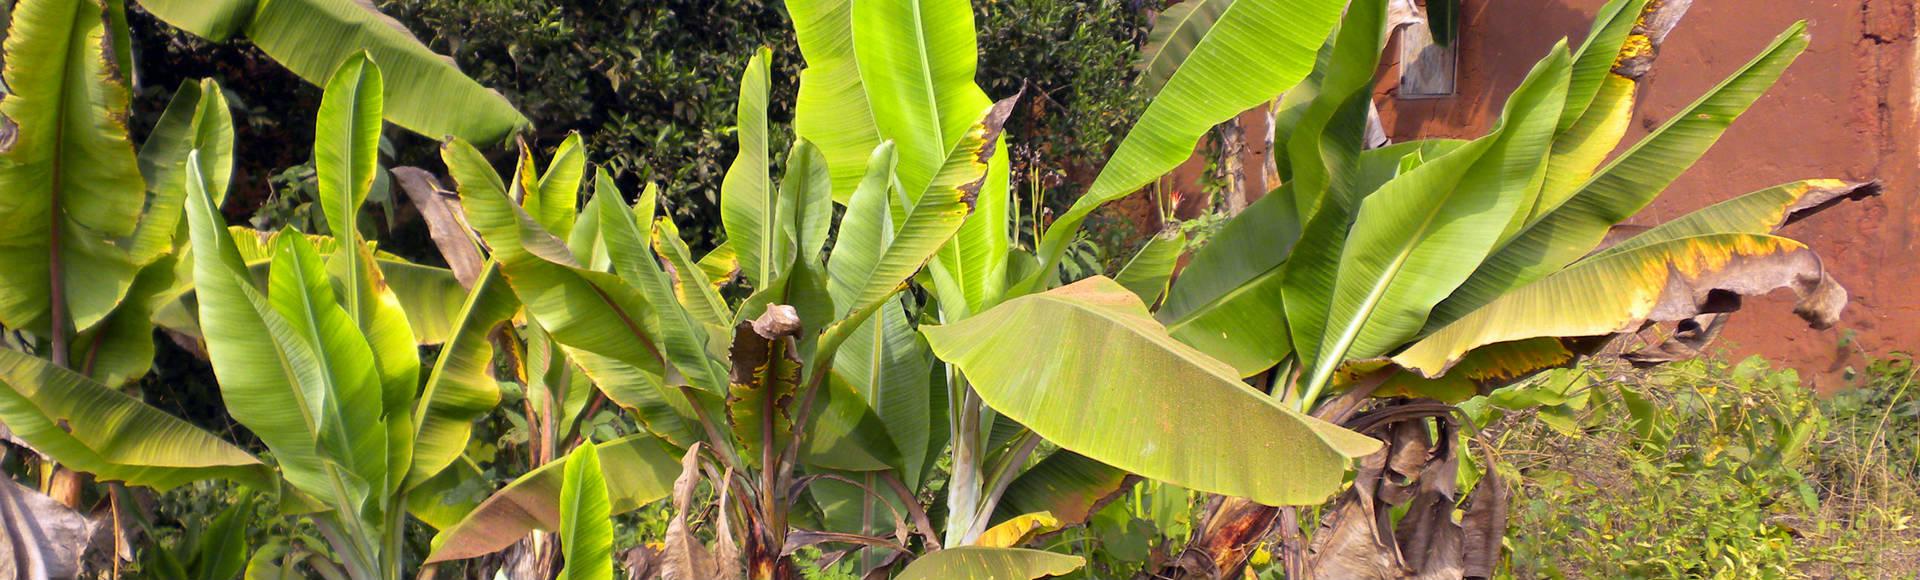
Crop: unknown
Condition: banana_banana_bunchy_top